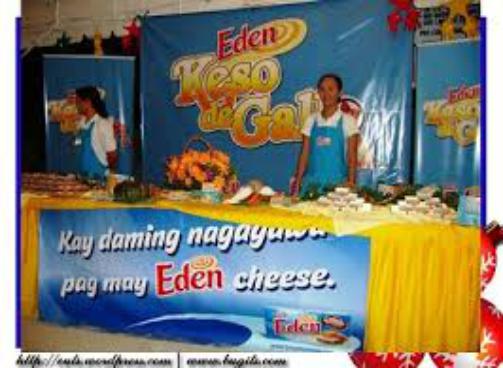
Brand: Eden Cheese
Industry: Food